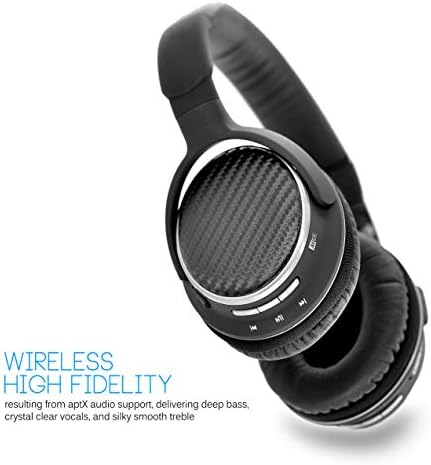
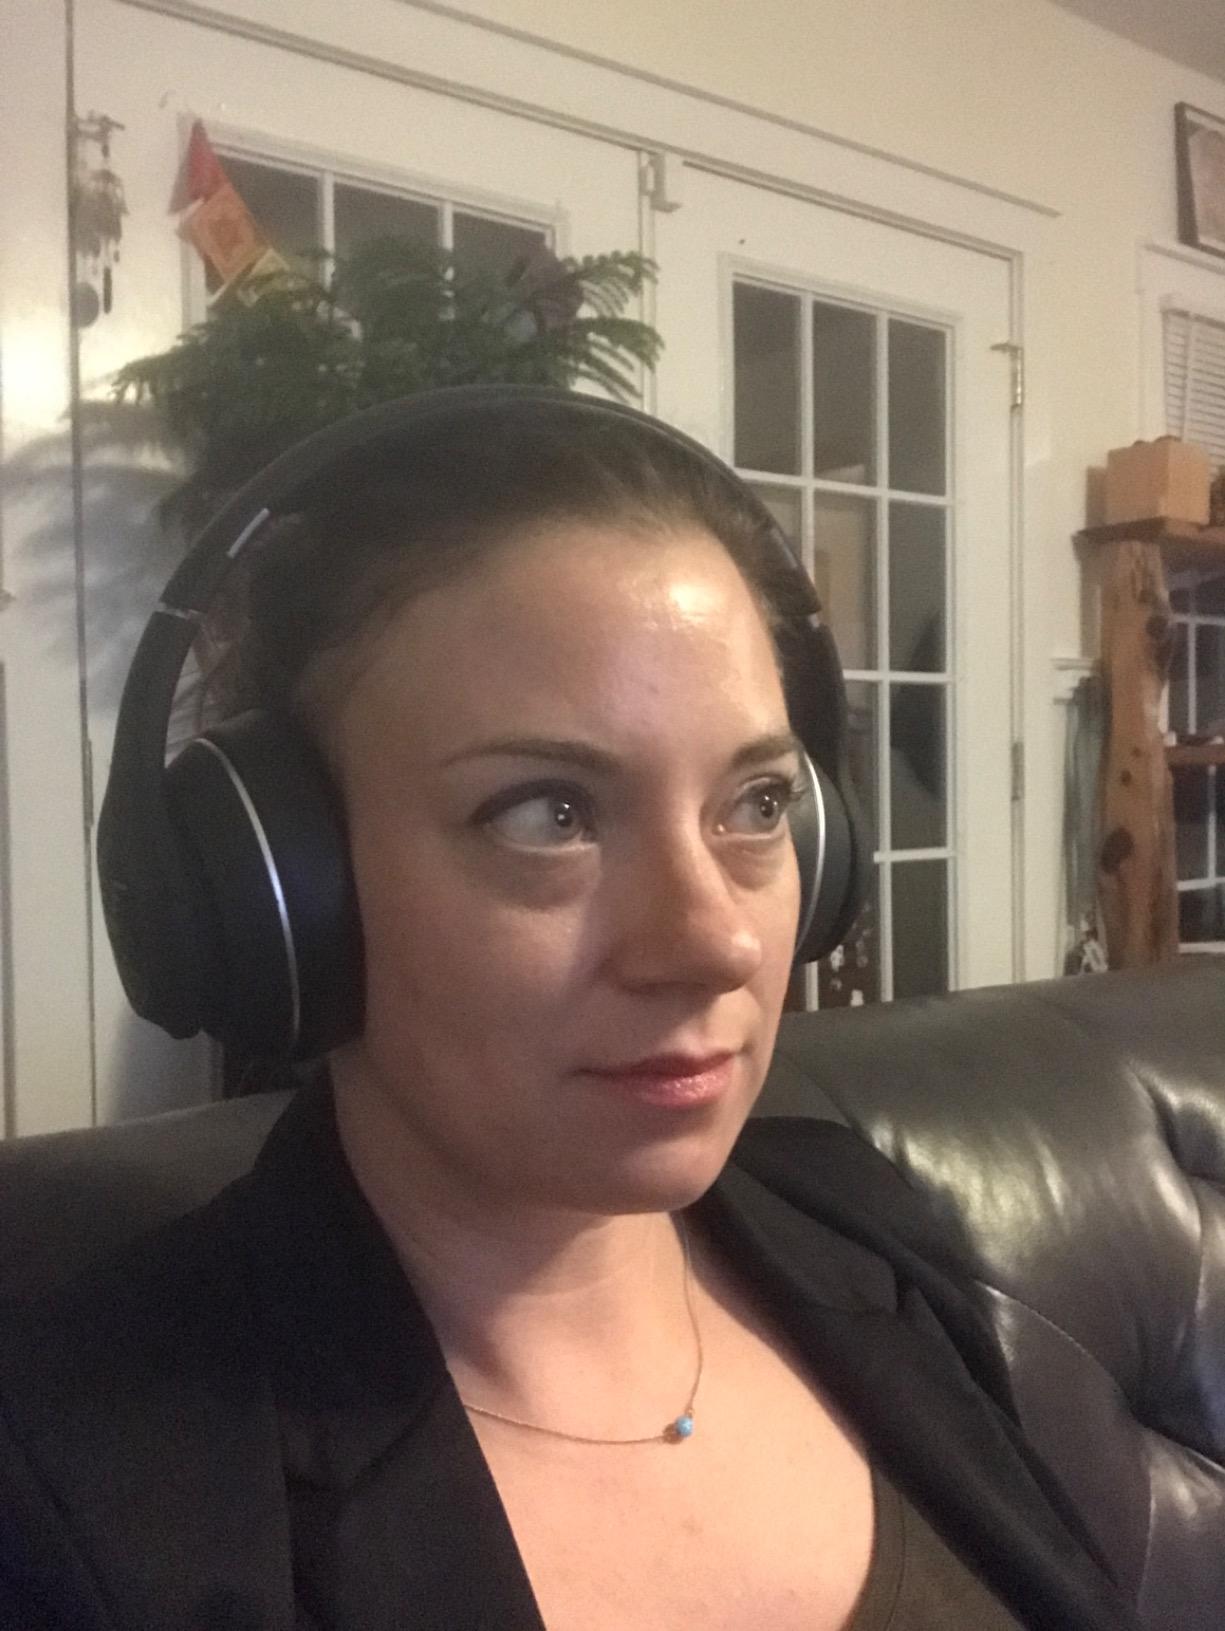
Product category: headphones
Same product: no